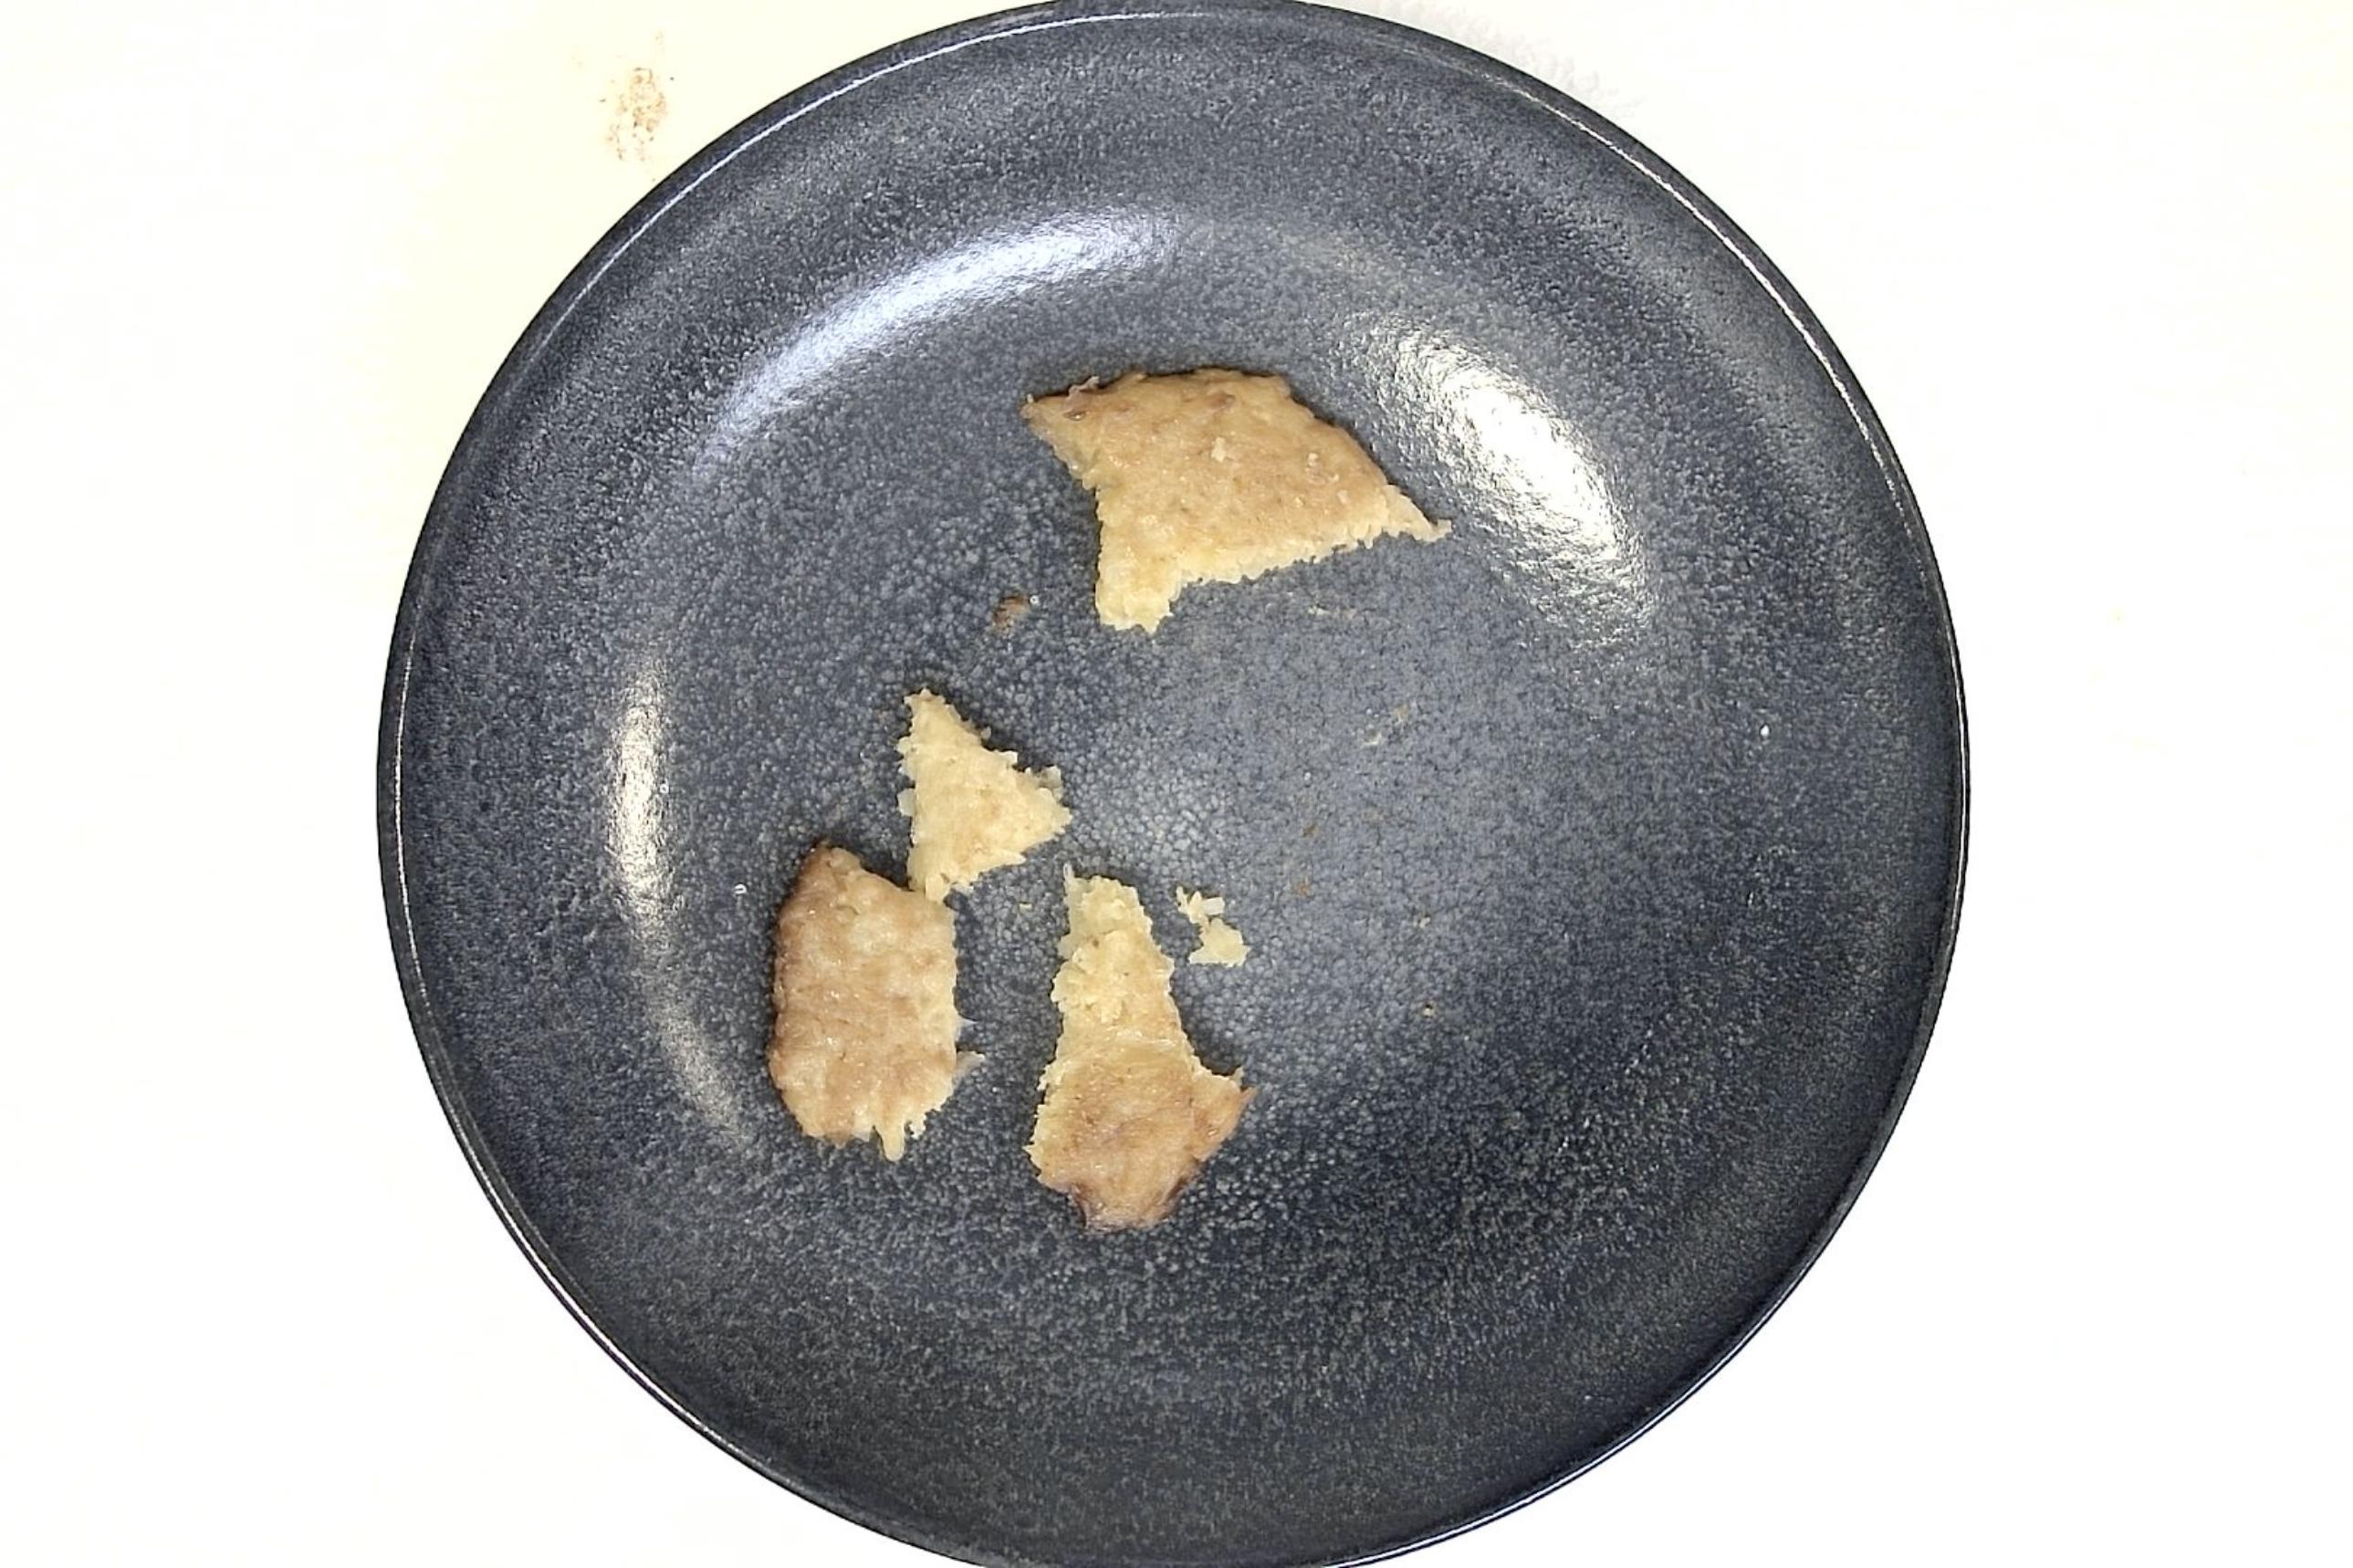
Dish: Reibekuchen mit Apfelmus
Portion size: Normale Portion
Ingredients: potato-pancakes-or-potato-fritters, applesauce
Weight as served: 280 g
Energy as served: 416.4 kcal (1.745,200 kJ)
Fat: 16.48 g (saturated: 1.4 g)
Carbohydrates: 58.24 g (sugar: 16.24 g)
Protein: 6.24 g
Salt: 2.8 g
Weight after return: 0 g
Energy after return: 0 kcal